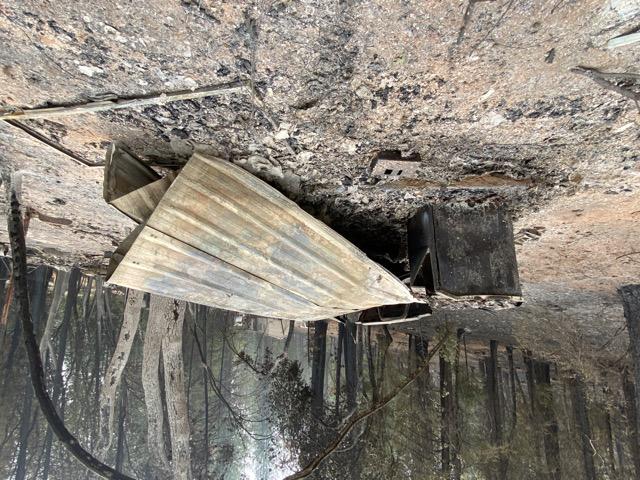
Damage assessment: destroyed